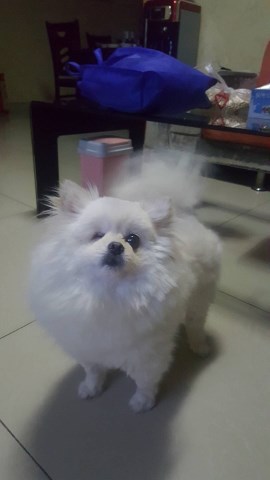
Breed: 1936-n000005-Pomeranian